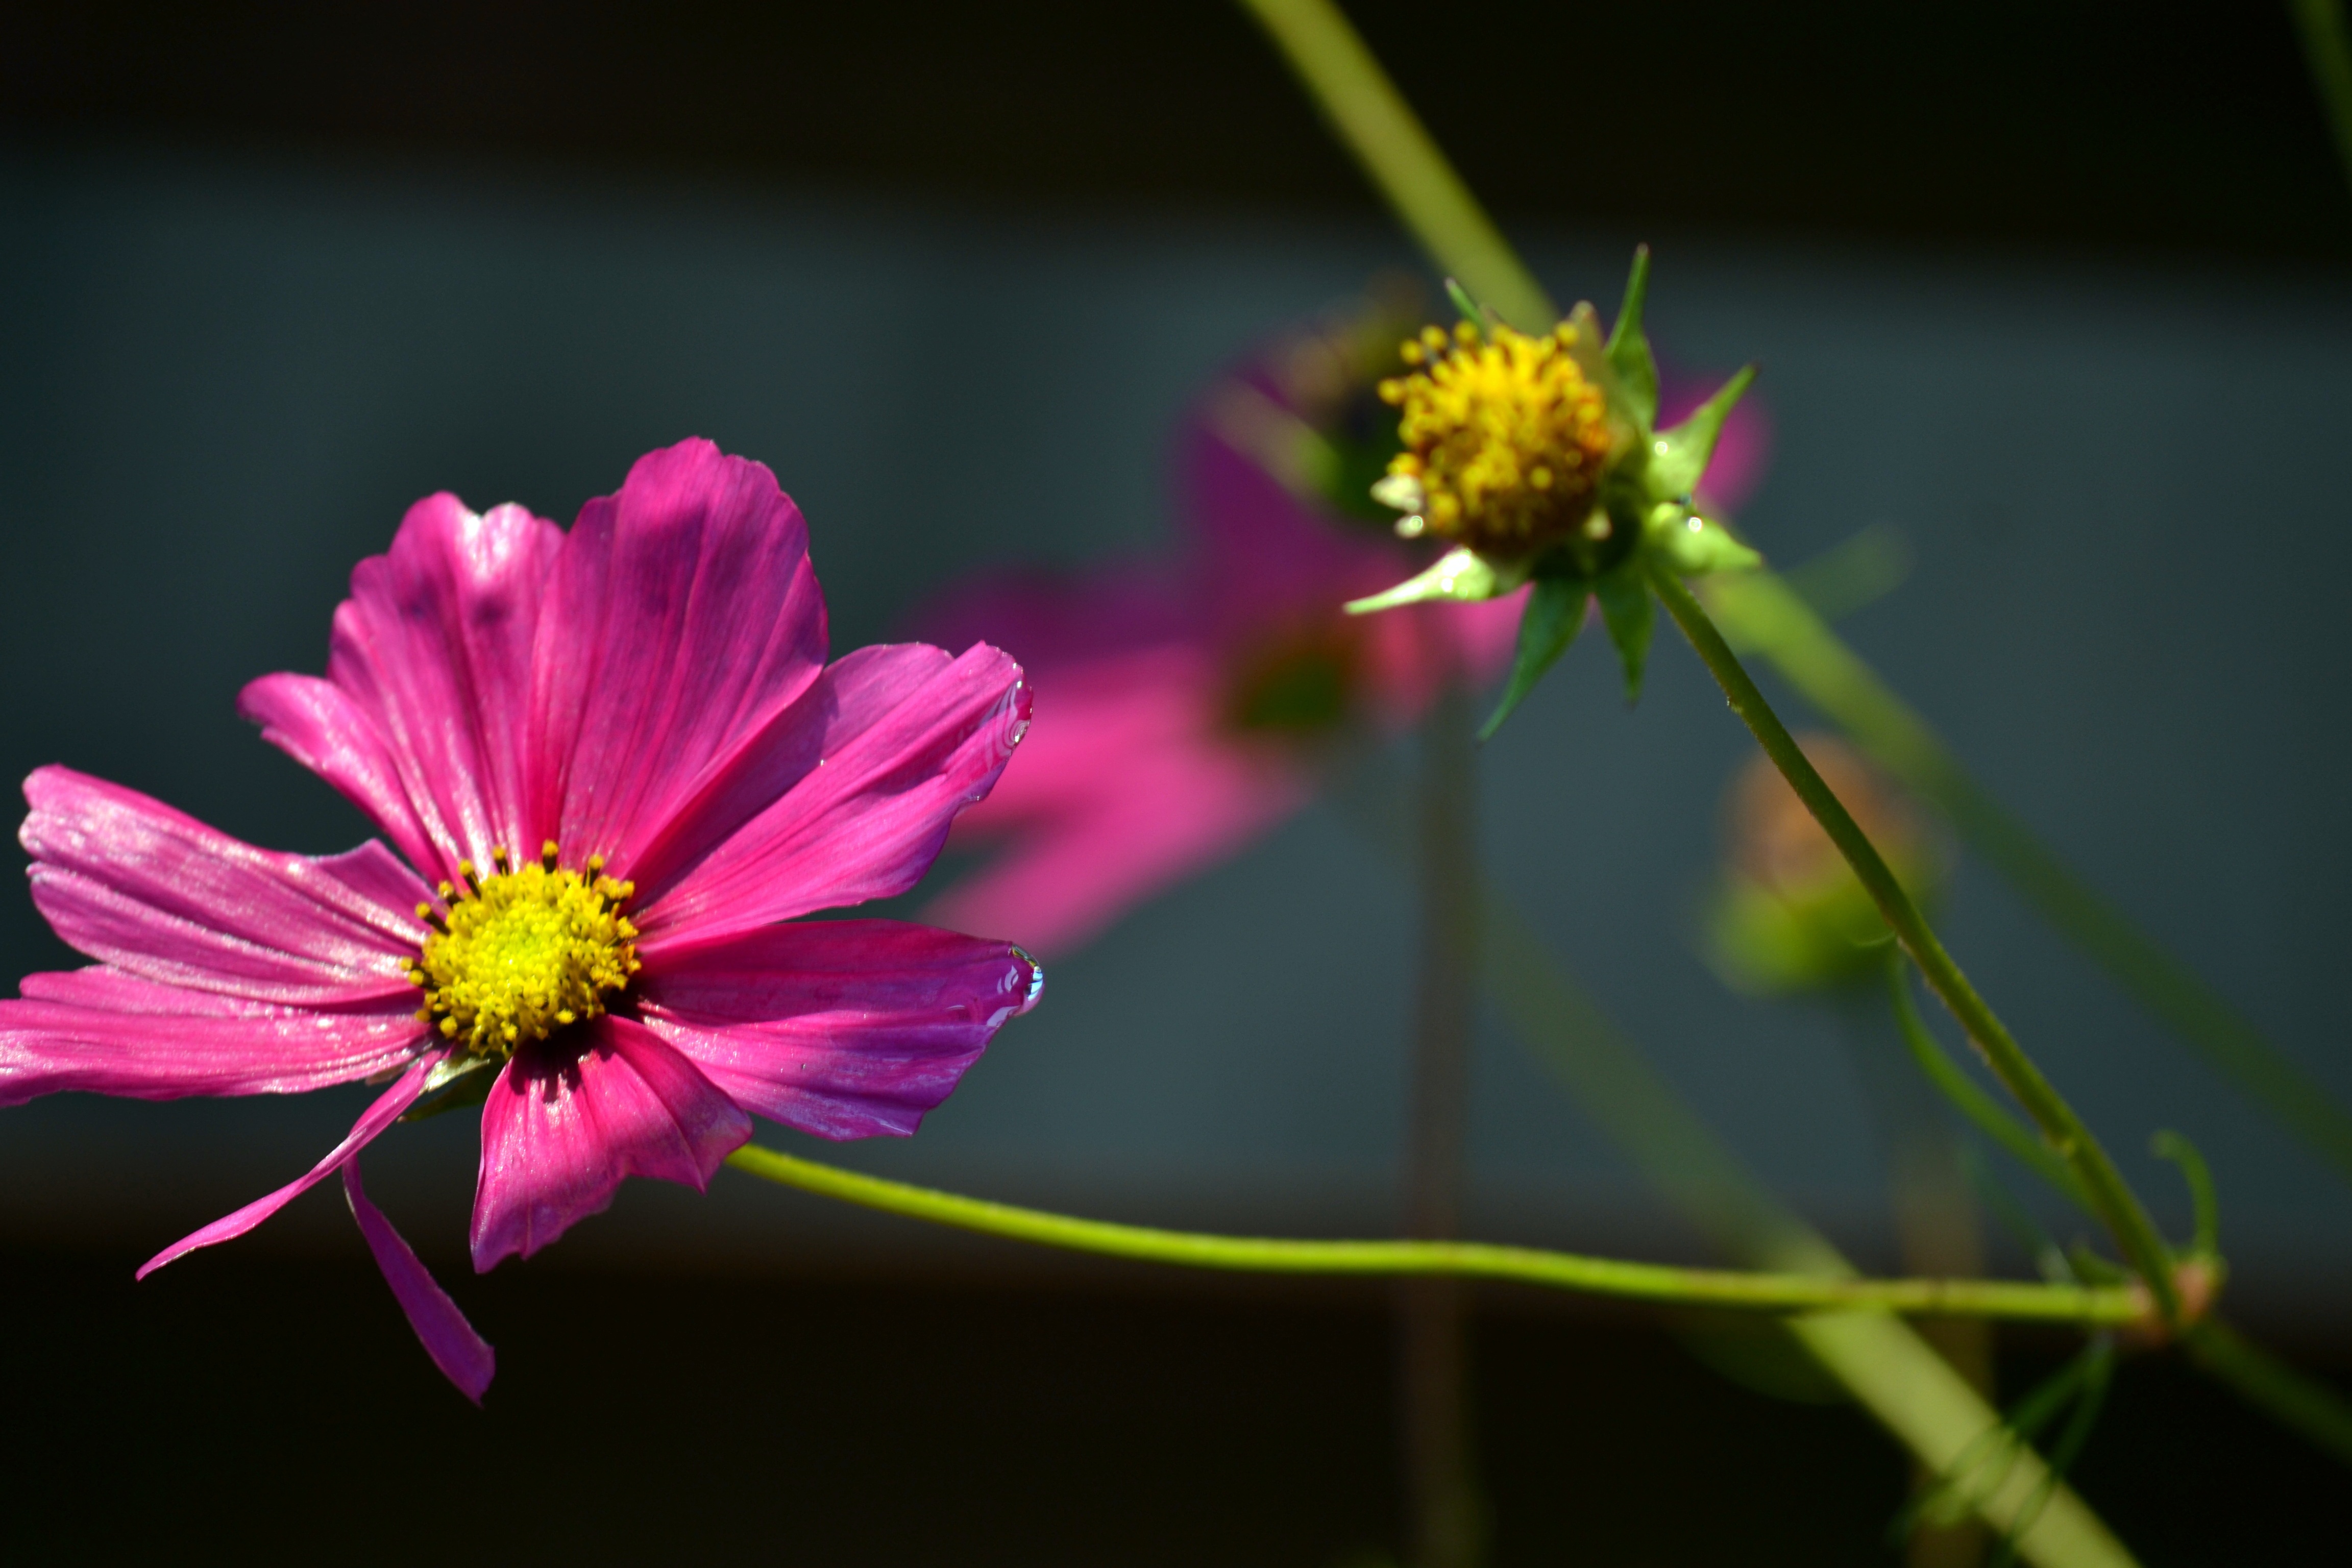
nature, blossom, plant, photography, flower, petal, green, insect, botany, blooming, flora, wildflower, close up, nectar, macro photography, cosmea, flowering plant, daisy family, bright flower, plant stem, land plant